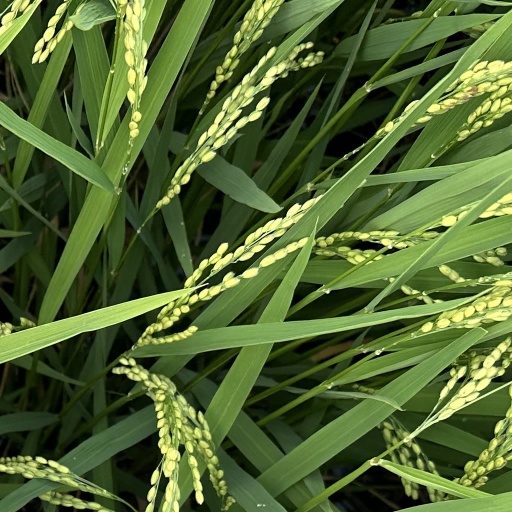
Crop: rice